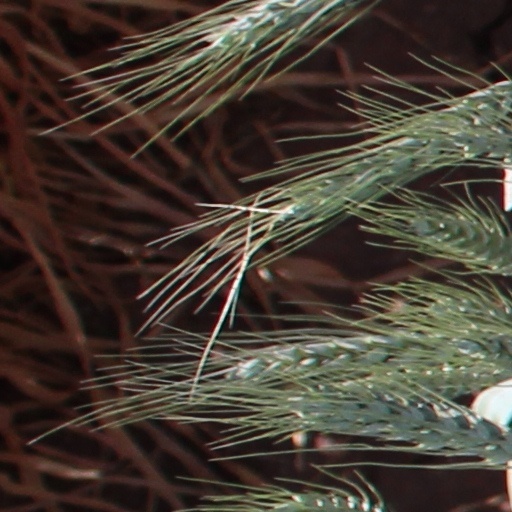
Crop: wheat